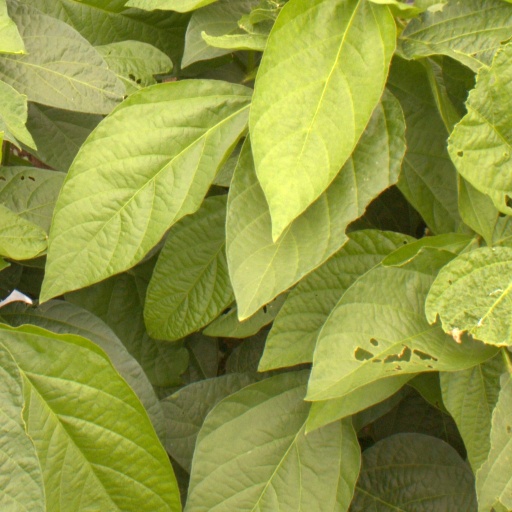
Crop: soybean